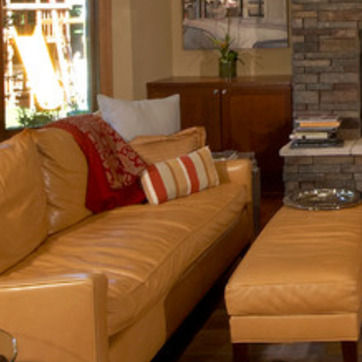
Material: fabric